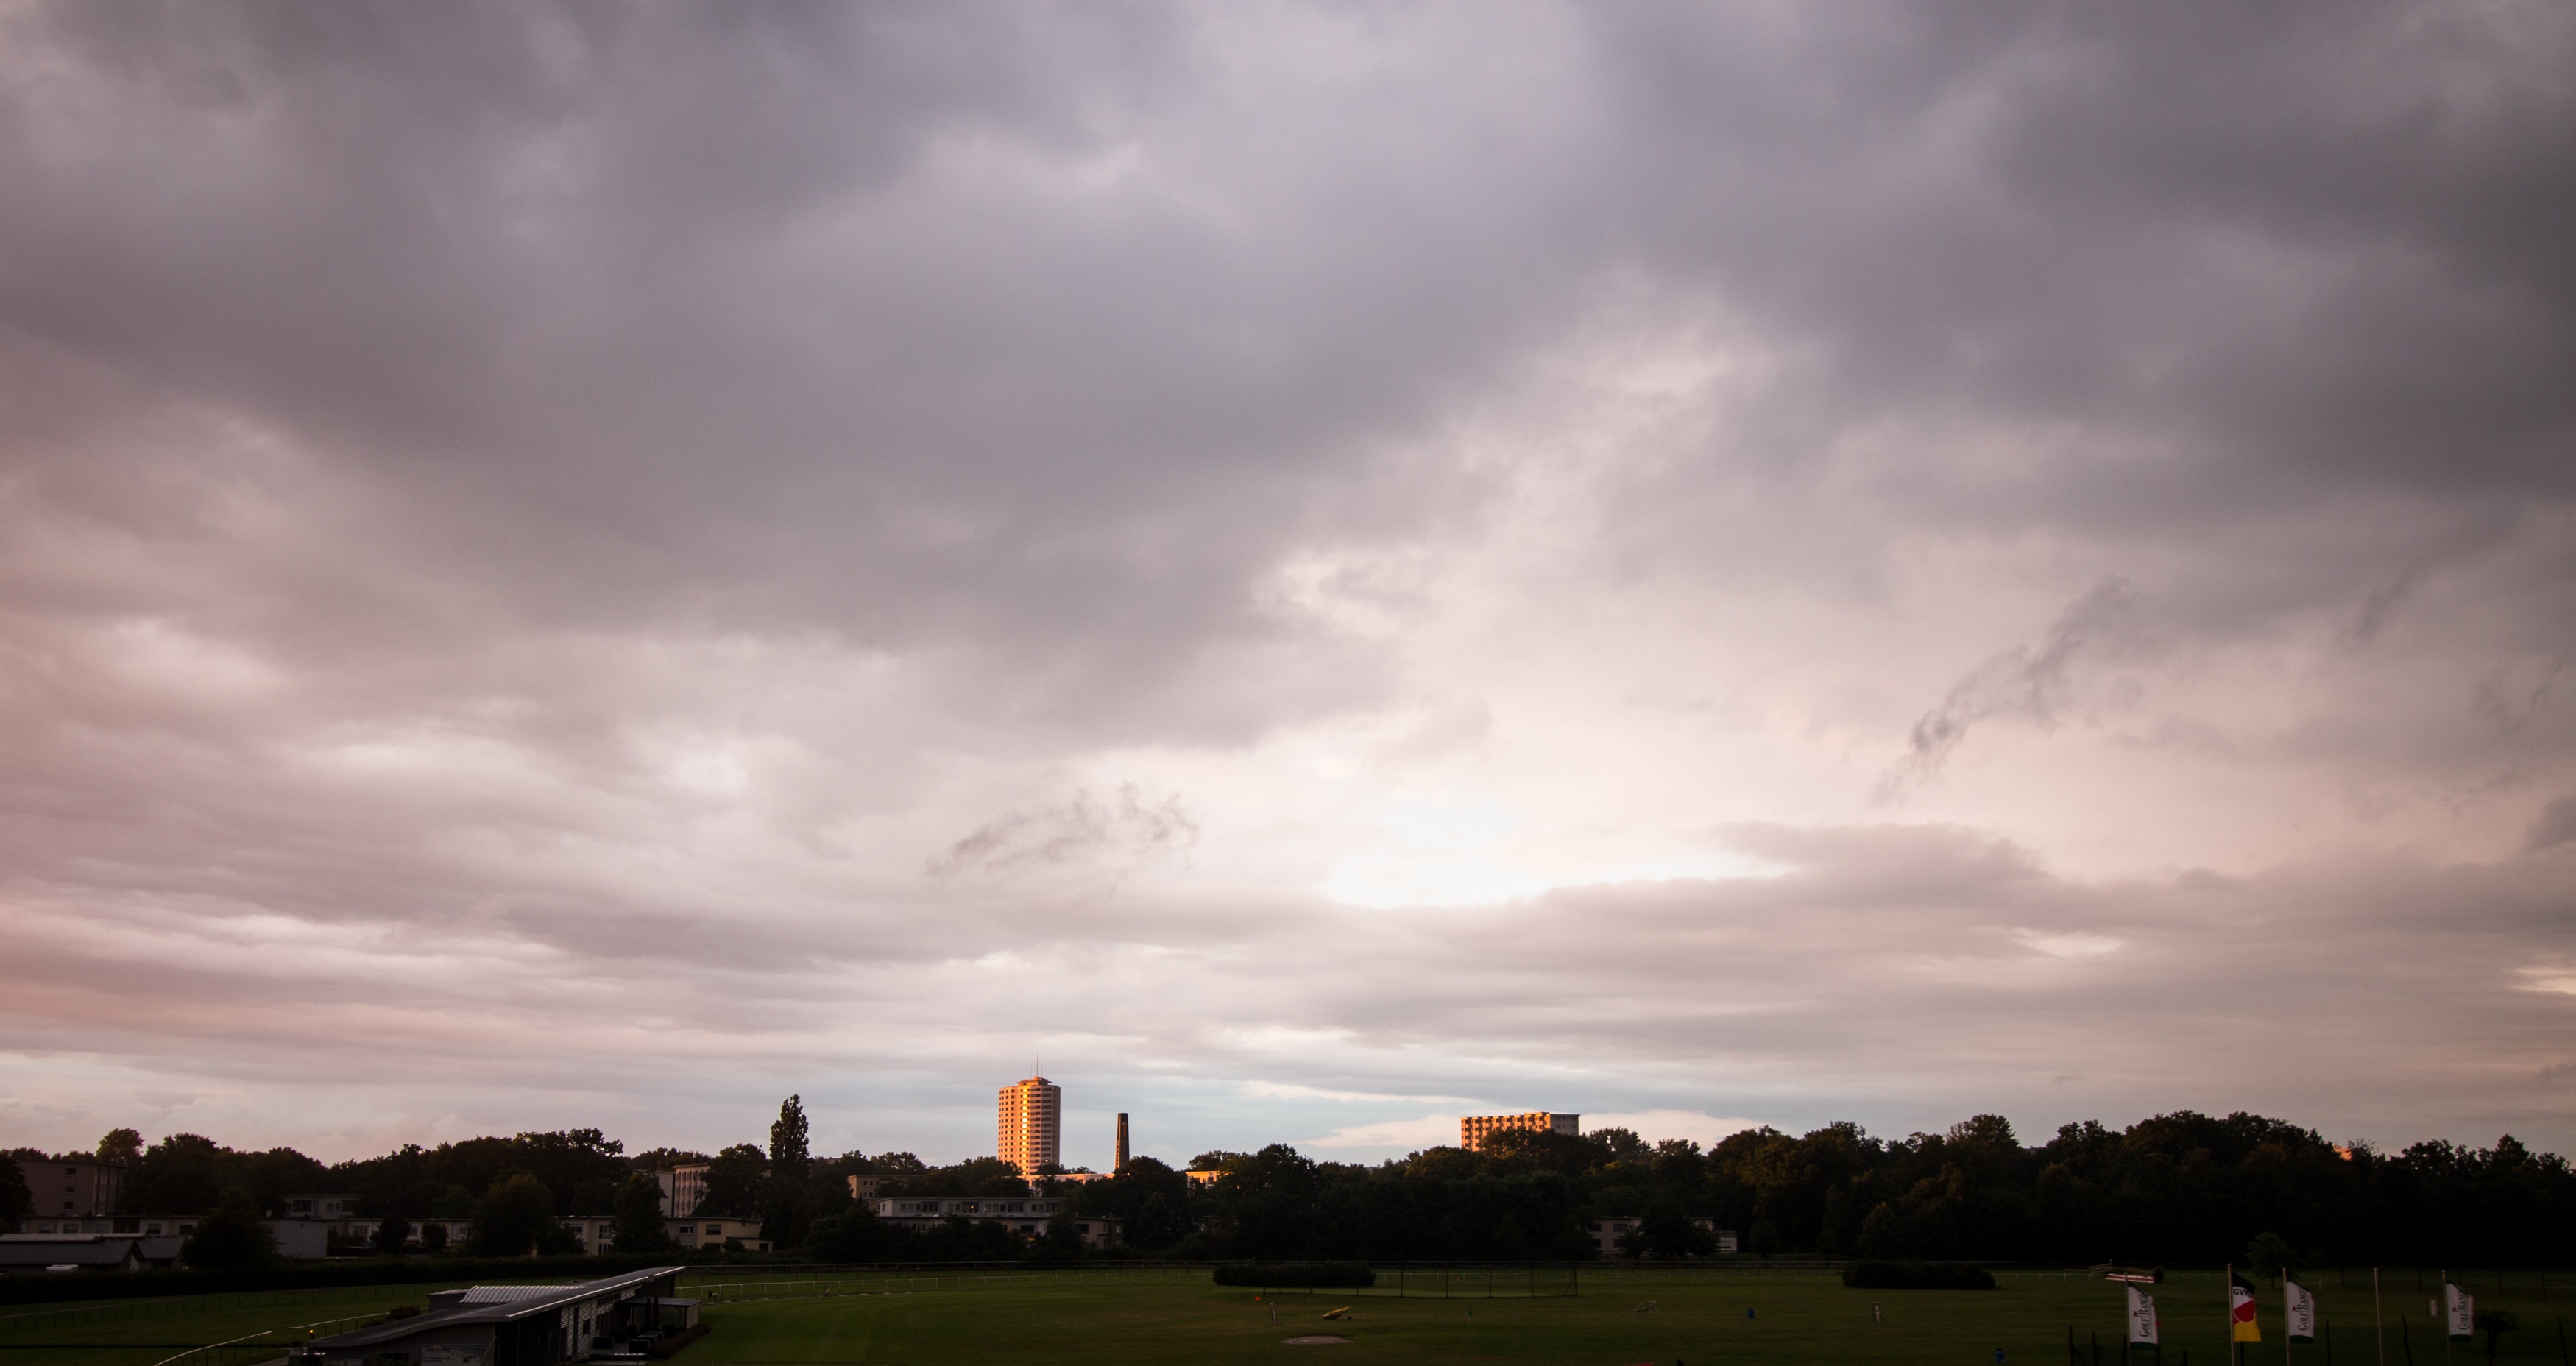
horizon, silhouette, cloud, sky, sunset, skyline, field, morning, view, dawn, city, atmosphere, urban, dusk, evening, weather, storm, cumulus, plain, clouds, homes, thunderstorm, dramatic, bremen, meteorological phenomenon